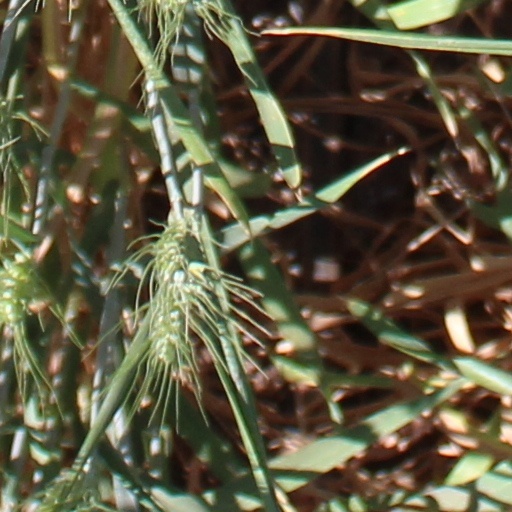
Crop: wheat